Nain Singh Thapa

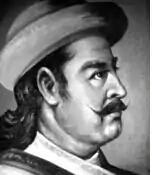
Portrait of Thapa Kaji Nain Singh

Nain Singh Thapa or Nayan Singh Thapa (died late 1806 or early 1807) was a Nepalese Kaji (minister) and a military general. He died in the offensive campaign of Kangra from bullet injury. He was the owner of the Thapathali Durbar temple complex.